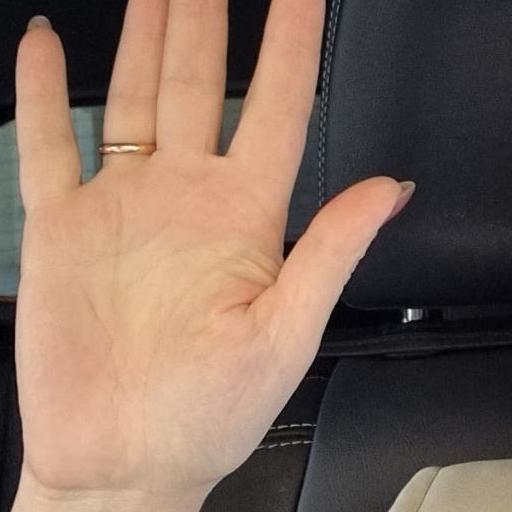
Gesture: palm